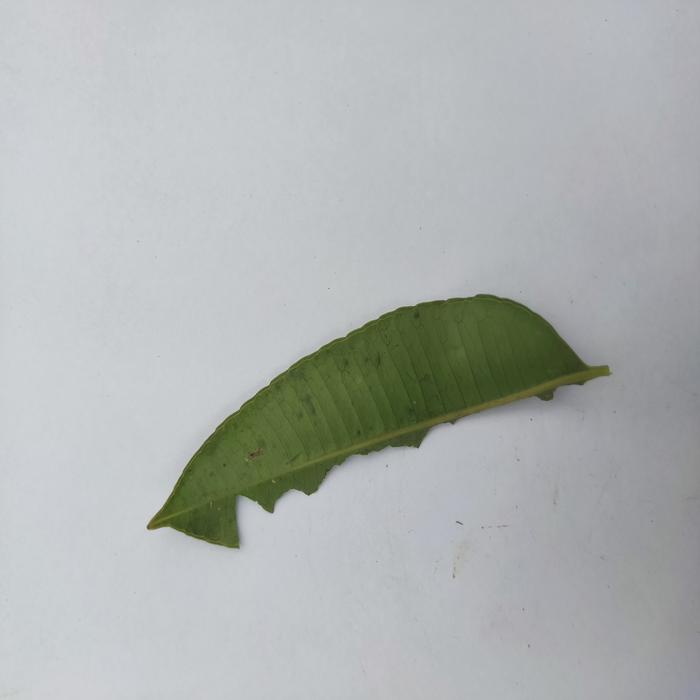
Crop: Hog Plum
Leaf condition: Caterpillars_Infestation